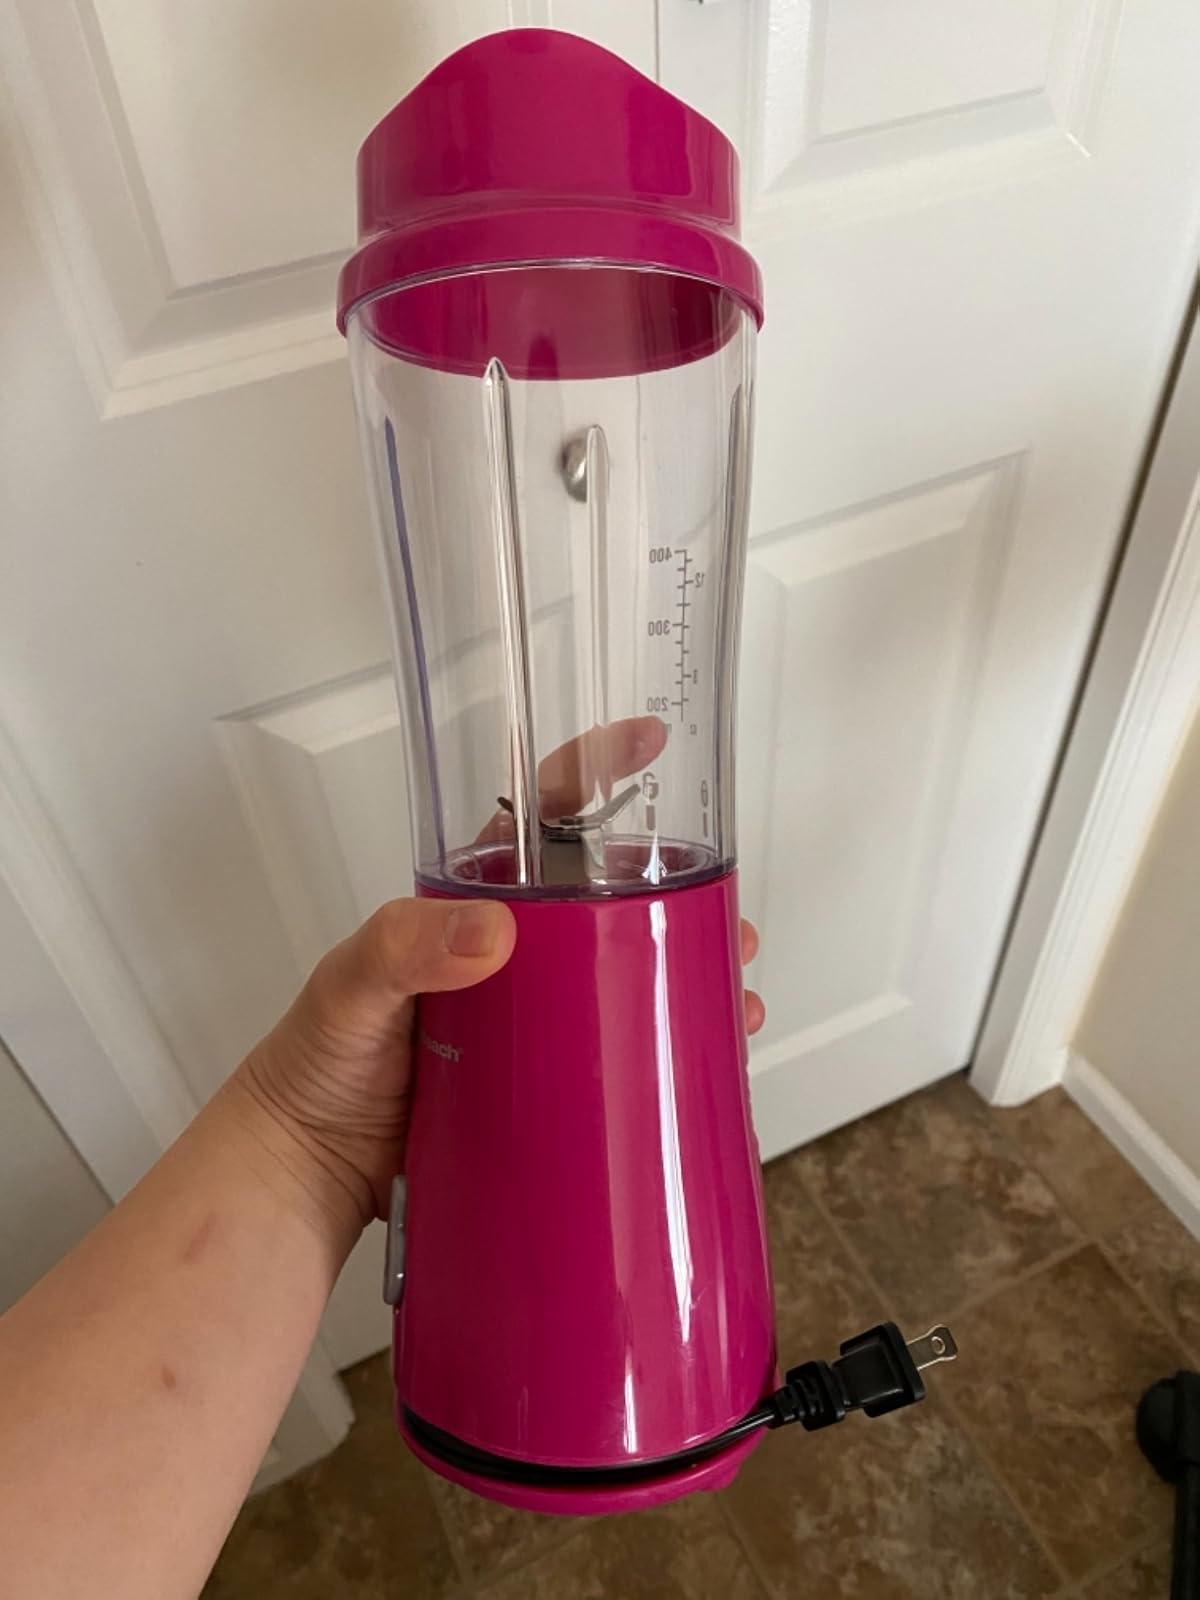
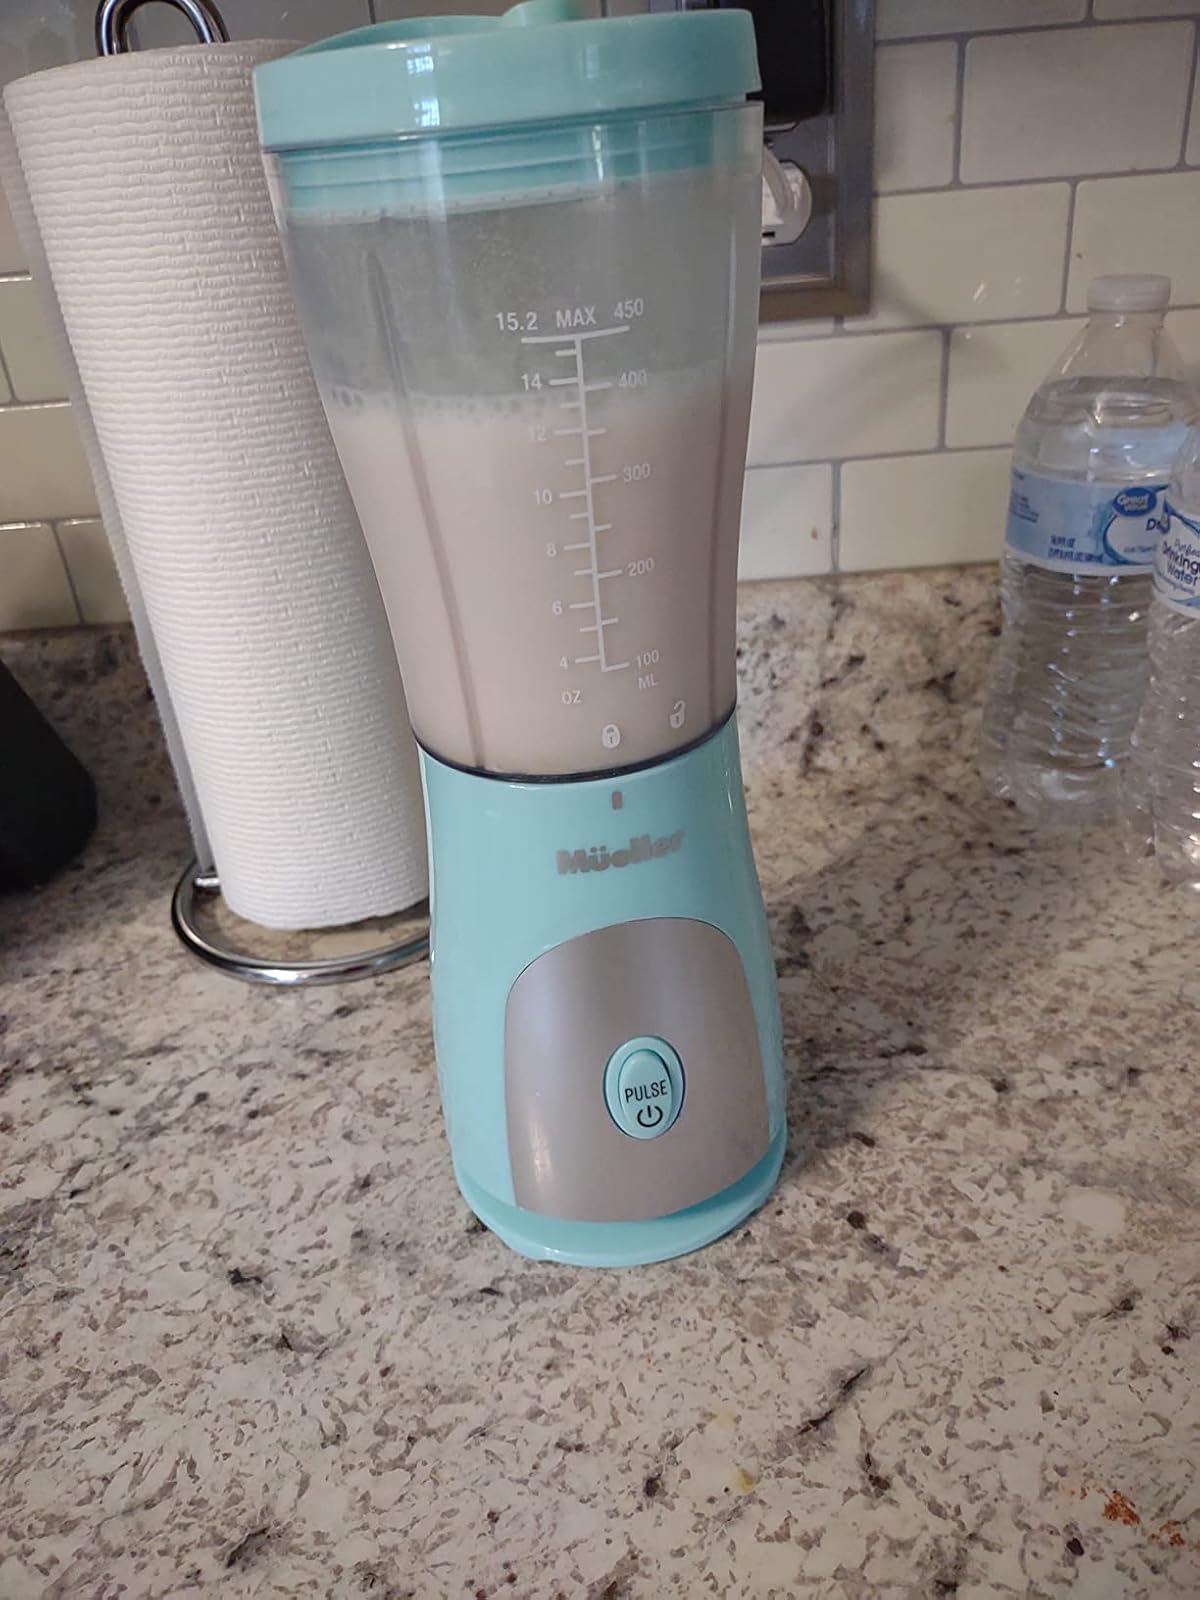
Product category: items_blender
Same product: no